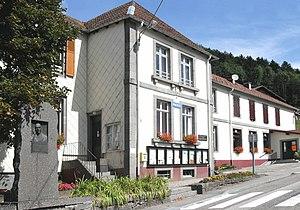
La mairie de Basse-sur-le-Rupt
Basse-sur-le-Rupt est une commune du massif des Vosges, dans le département des Vosges en région Grand Est. Elle appartient aux unité et aire urbaines de La Bresse. Elle fait partie de la Communauté de communes des Hautes Vosges. C'est l'une des 189 communes du parc naturel régional des Ballons des Vosges.